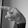
ASL letter: P